All the Invisible Children

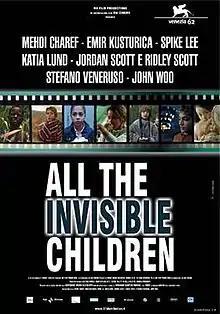

All the Invisible Children is a 2005 anthology film on the theme of childhood and exploitation. It is a collection of seven short films, each focused on a different child. The film has a total runtime of 116 minutes, averaging 16 minutes each. It premiered at the Venice Film Festival on 1 September 2005.